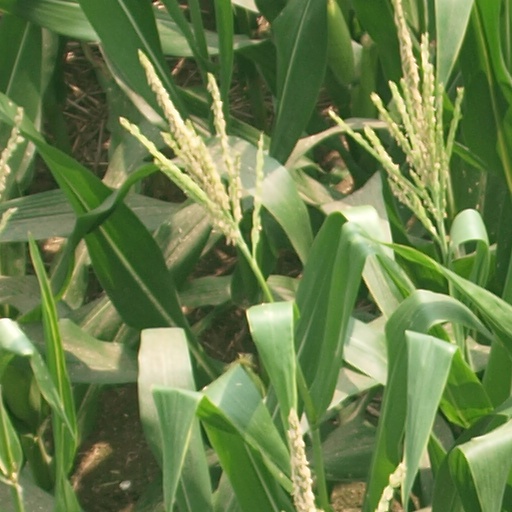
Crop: maize; corn